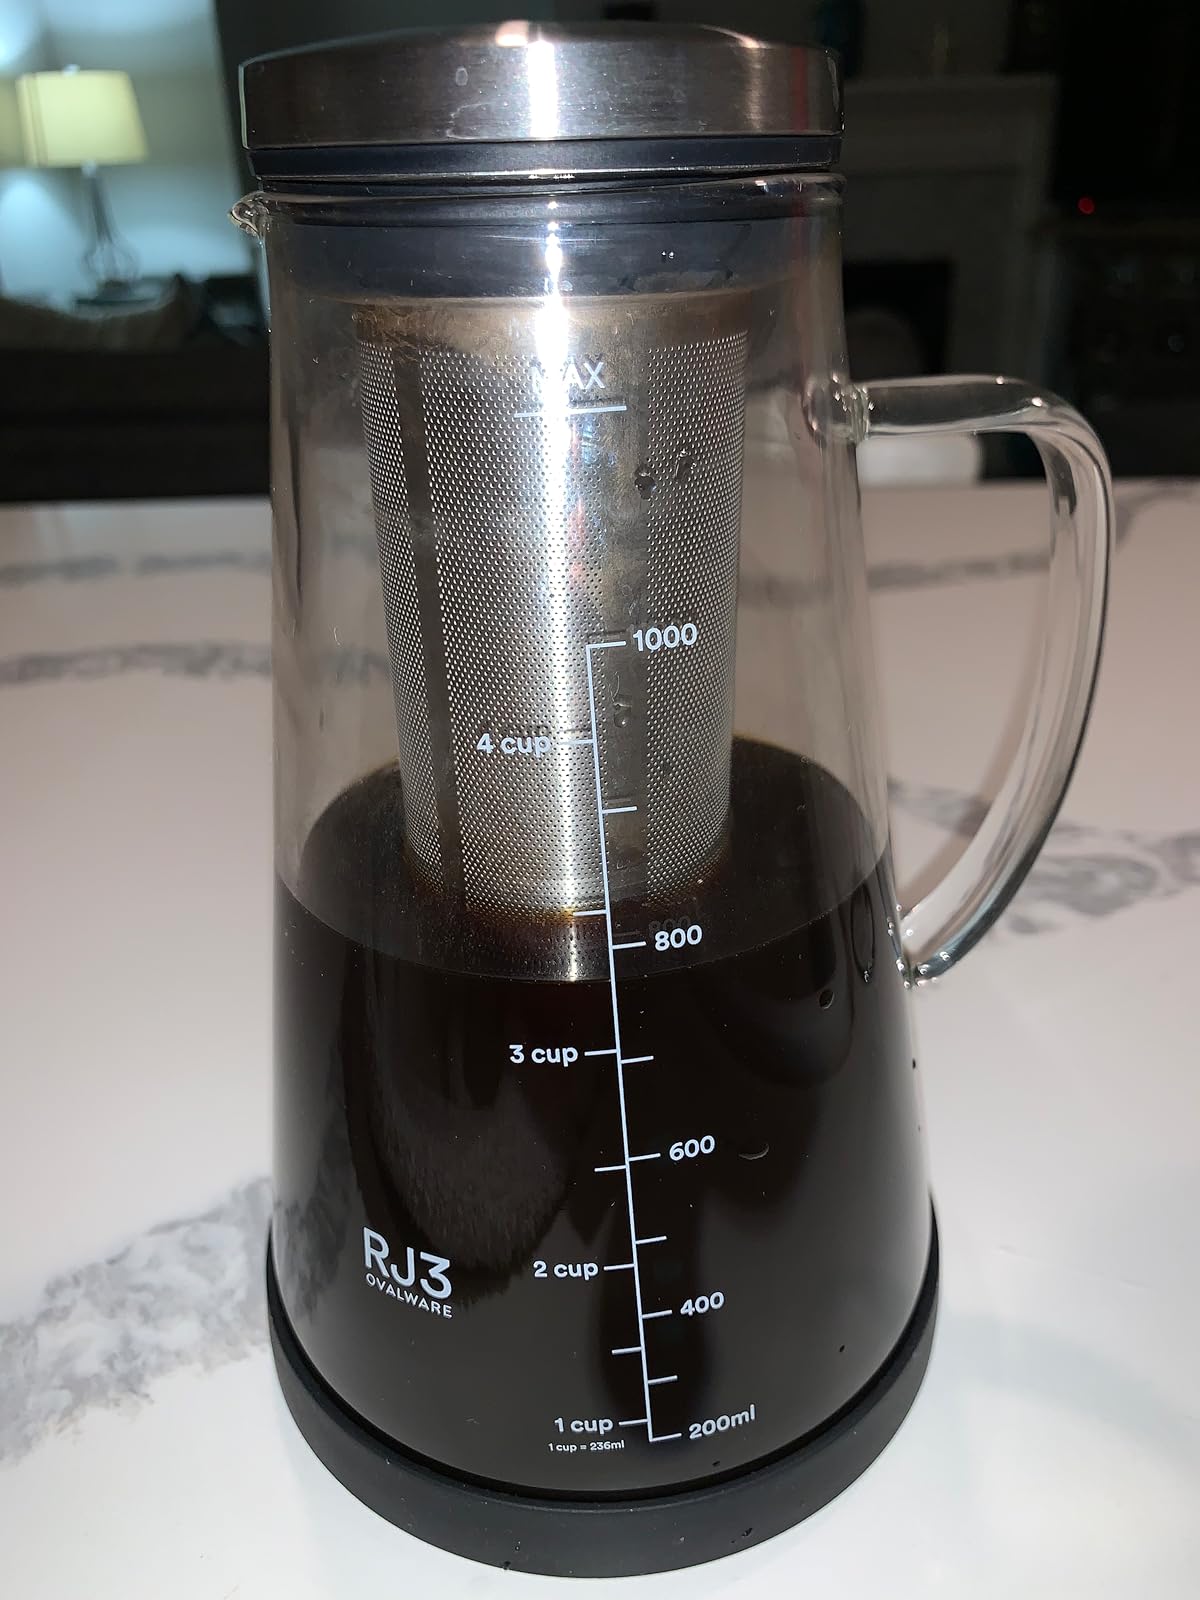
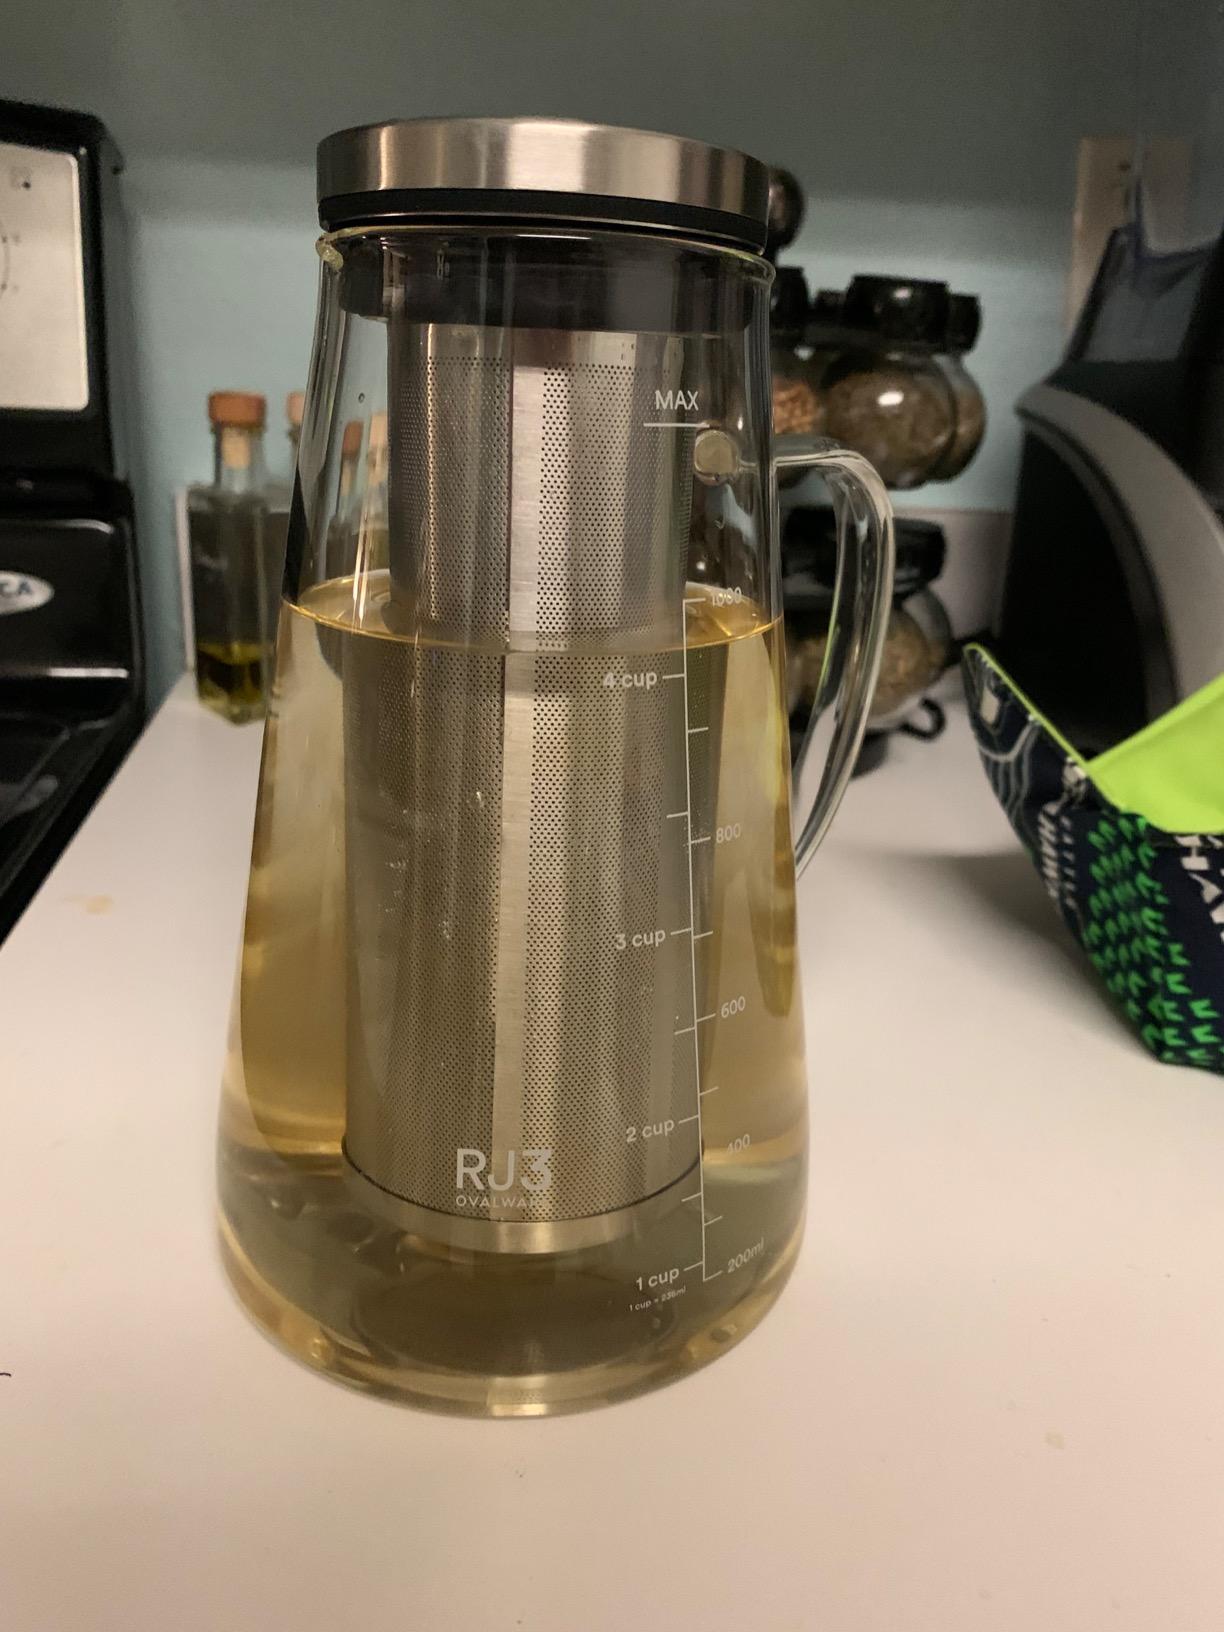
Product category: items_tea
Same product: yes